Byomkesh Bakshi (2015 film)

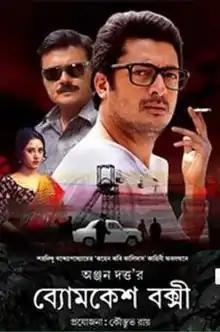
Official theatrical poster

Byomkesh Bakshi a Bengali detective thriller film about the Bengali fictional detective Byomkesh Bakshi, released on 16 October 2015. The film is directed by Anjan Dutt. This is the fourth installment of the "Byomkesh series" by Anjan Dutt. The film is based on "Kohen Kobi Kalidas" by Sharadindu Bandyopadhyay. Unlike the previous three installments, Jisshu Sengupta portrayed the character Bakshi in this film, replacing Abir Chatterjee.